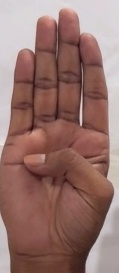
ASL sign: B